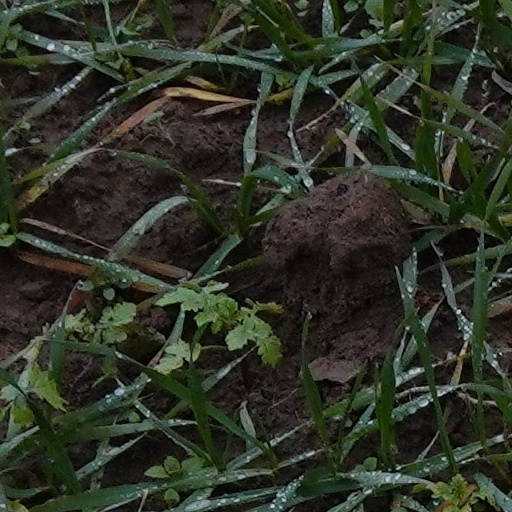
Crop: wheat